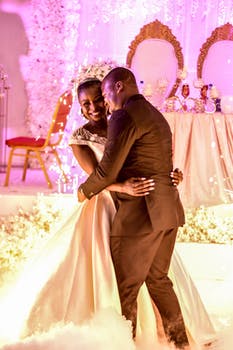
Label: No Watermark